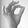
ASL letter: F